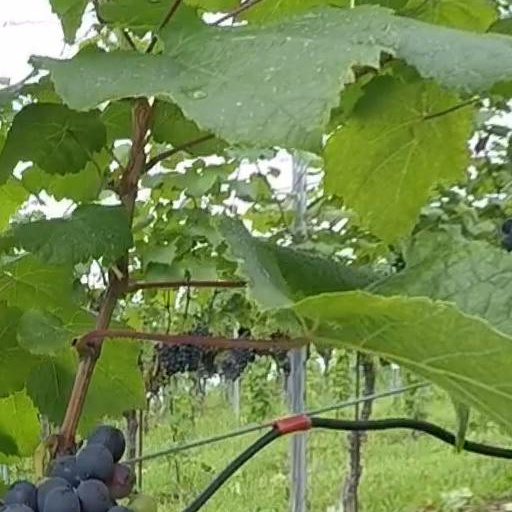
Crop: grape